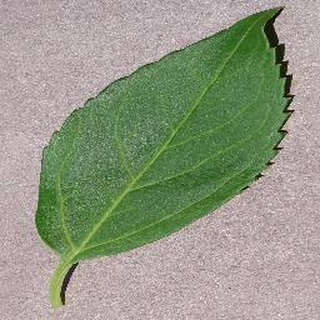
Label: healthy_cherry